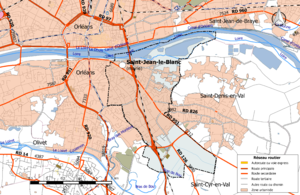
Carte du réseau routier de la commune de fr:Saint-Jean-le-Blanc (Loiret).
Saint-Jean-le-Blanc est une commune française située dans le département du Loiret en région Centre-Val de Loire, banlieue résidentielle d'Orléans.